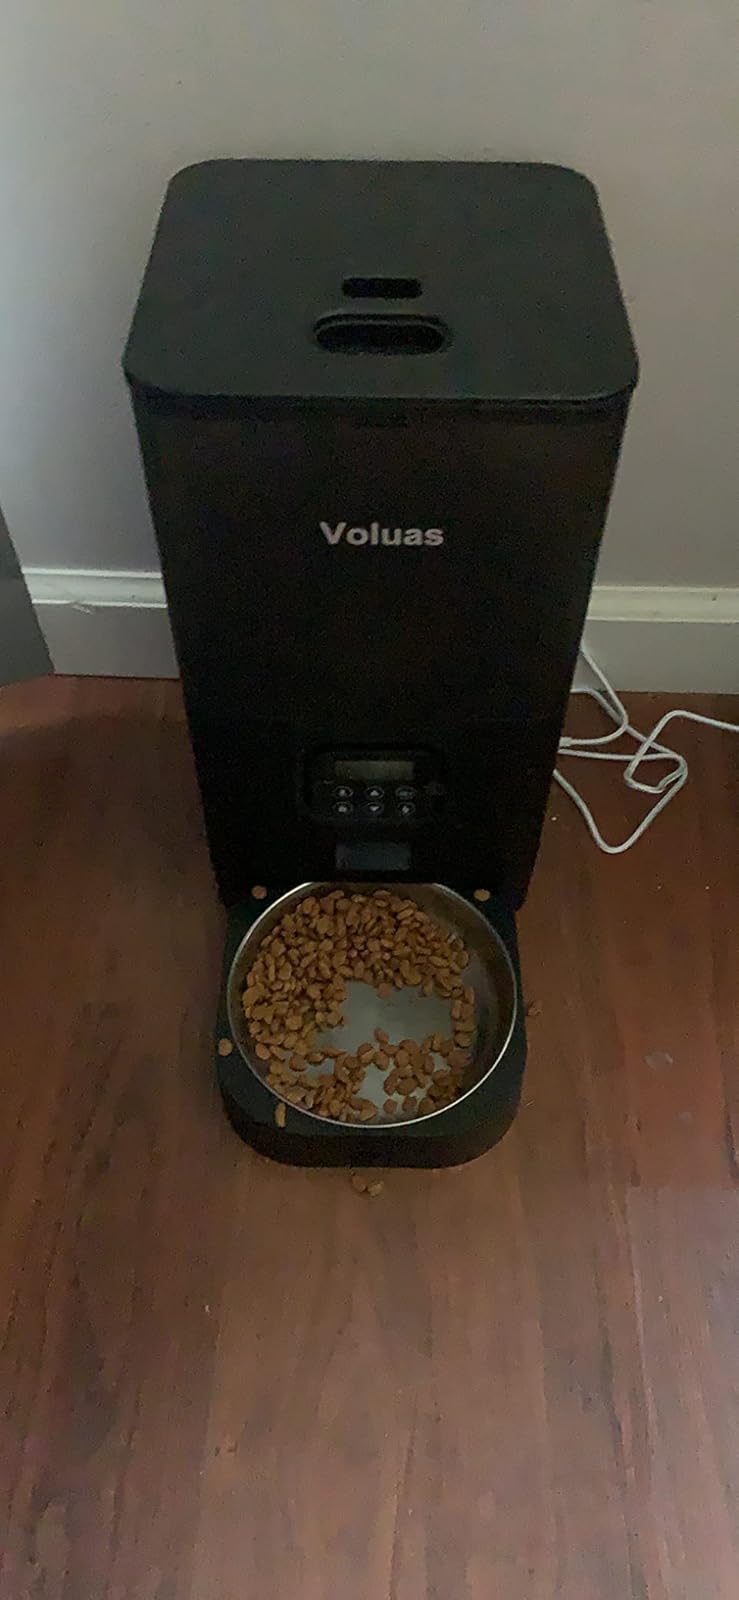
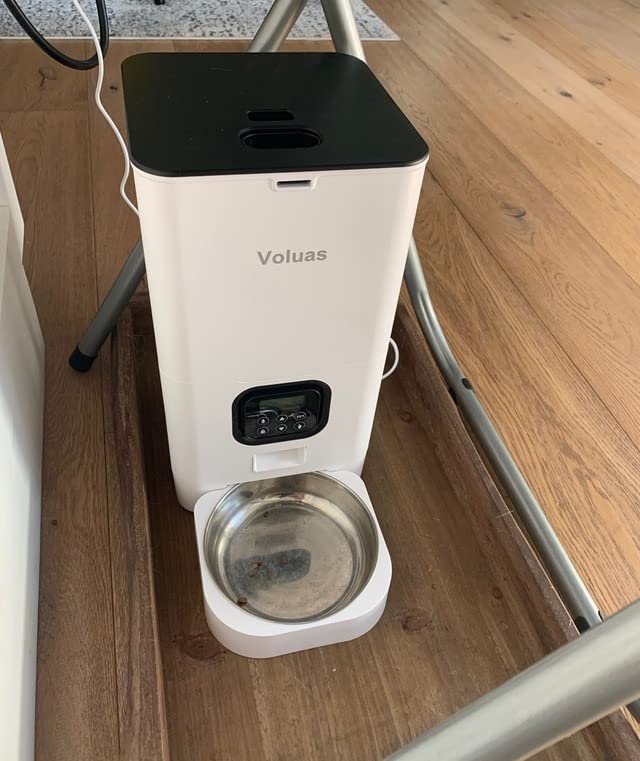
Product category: items_feeder
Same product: no